Kentucky Kingdom

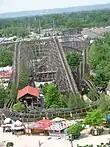
Thunder Run opened in 1990, and was the first ride added to the second half of the park.

The rights to operate Kentucky Kingdom were purchased by Ed Hart and a group of investors in April 1989. Hart was a local businessman who had renovated two buildings in Louisville's Highlands neighborhood. After Kentucky Kingdom closed, he was contacted by the National Bank of Canada, who offered to be the senior lender if he reopened the park. Hart initially declined, discouraged by the stories of Kentucky Kingdom's failure, but later changed his mind. Hart's first step was paying the 227 vendors and contractors that were unpaid before. In December 1989, the new operators decided to exercise an option in their deal with the Fair Board to lease an additional 13 acres so that the park could be expanded.